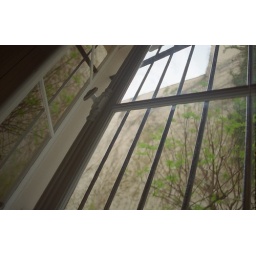
A kitchen window facing a courtyard in Paris. April 2007